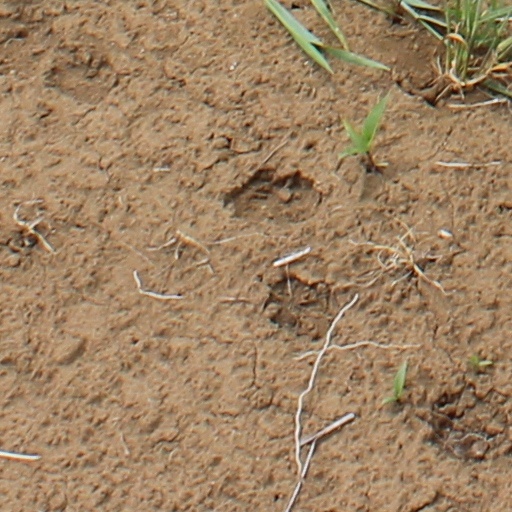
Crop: wheat